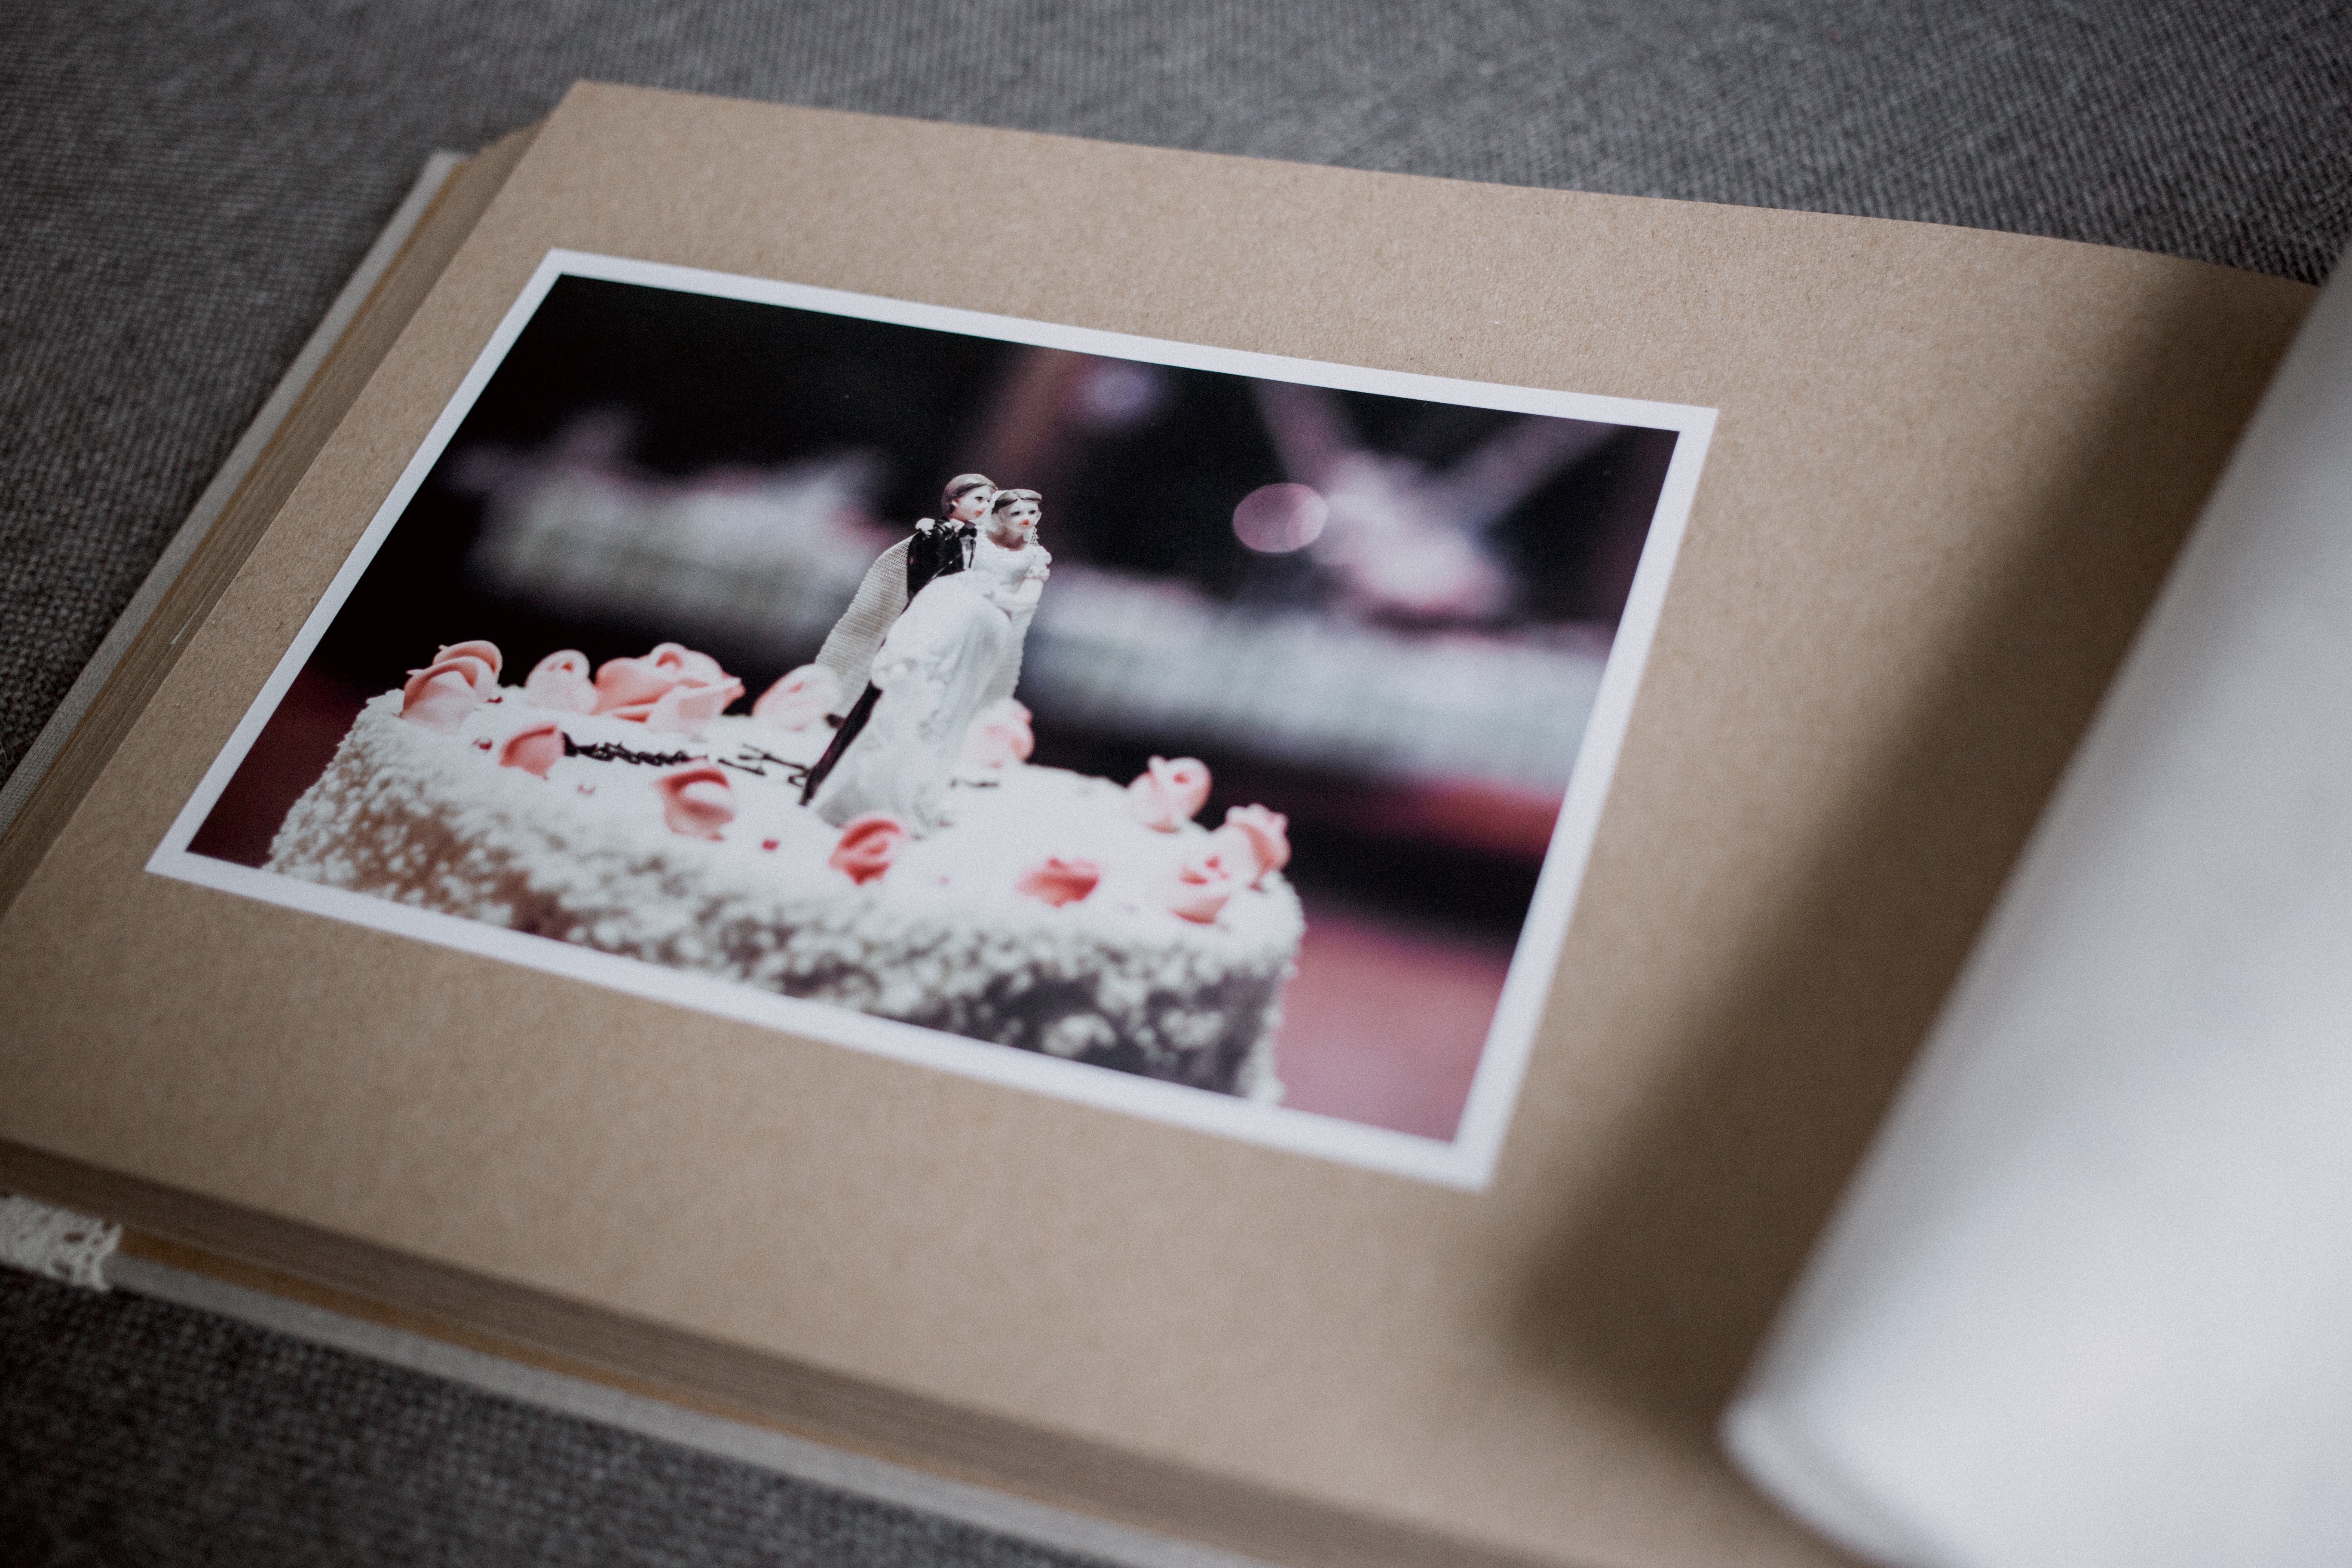
picture frame, room, Photograph album, art